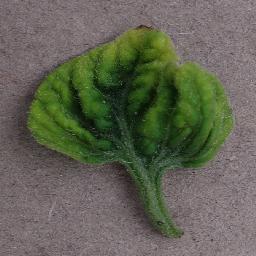
Label: Tomato___Tomato_Yellow_Leaf_Curl_Virus